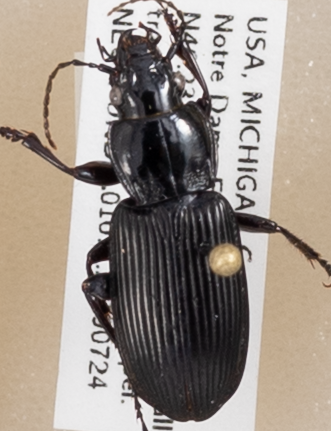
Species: Pterostichus melanarius melanarius
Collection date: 2019-07-24
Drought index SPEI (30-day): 0.47
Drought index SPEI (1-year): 2.09
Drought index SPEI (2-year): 2.09